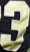
Number: 3